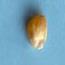
Maize quality: Good